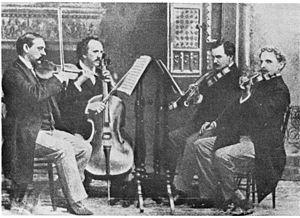
Franz Kneisel est un violoniste et professeur américain, roumain de naissance.